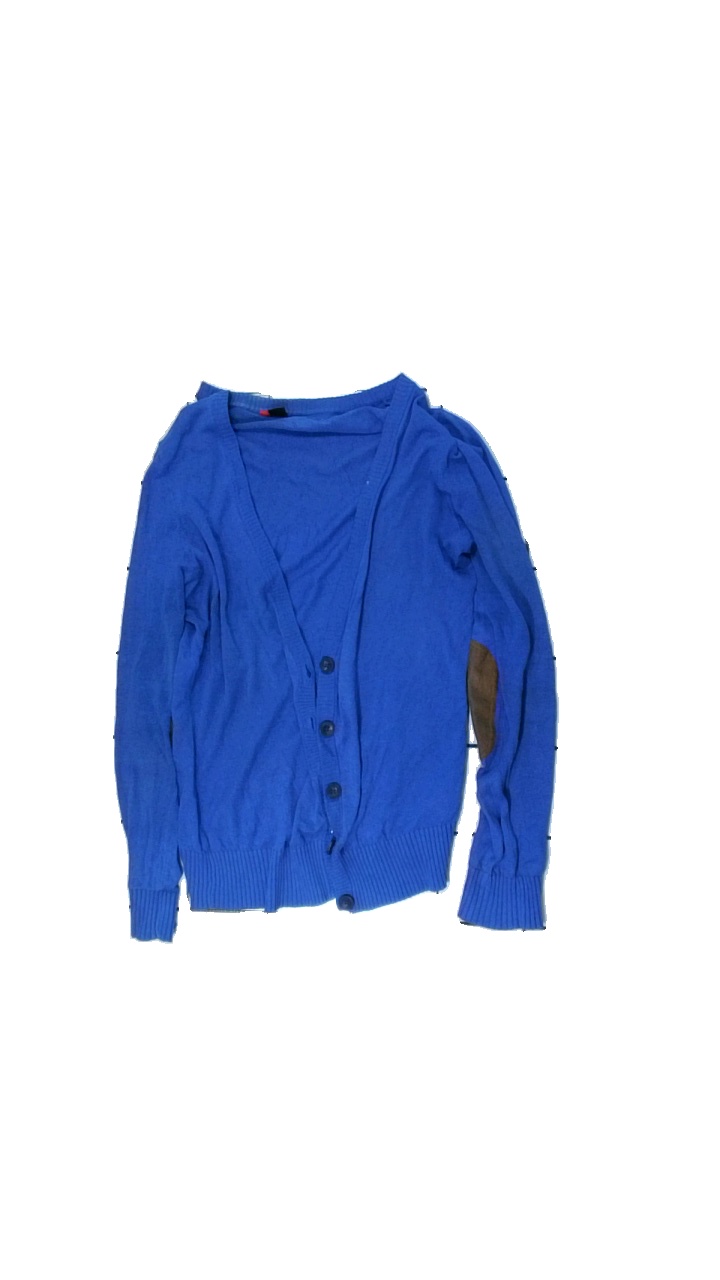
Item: Cardigan (Ladies)
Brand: H&m
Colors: Blue, Brown
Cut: Regular
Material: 100% cotton
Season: Spring
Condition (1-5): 2
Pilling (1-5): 3
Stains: Major
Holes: Minor
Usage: Recycle
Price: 50-100